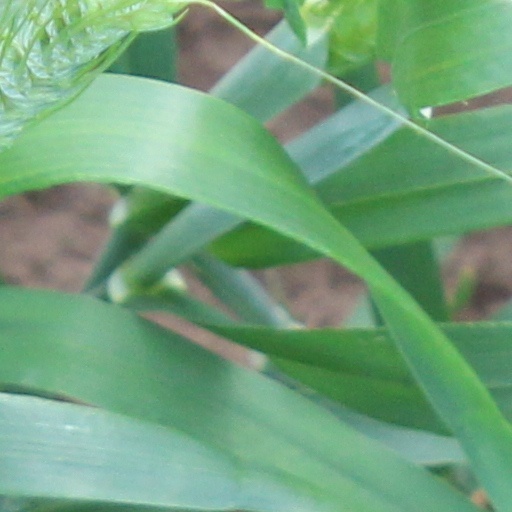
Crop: wheat